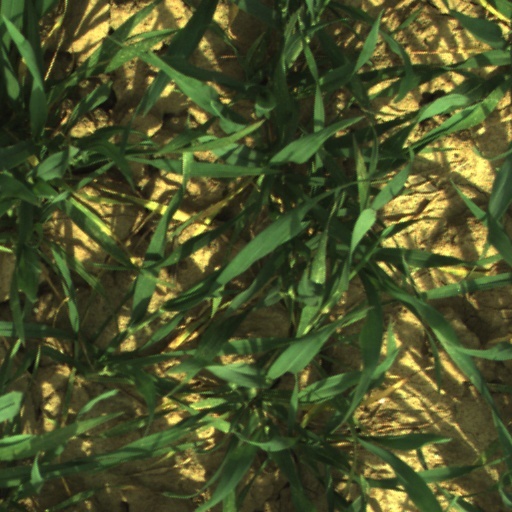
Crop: wheat